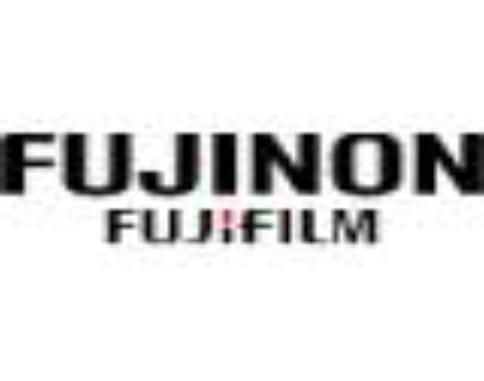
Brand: Fujinon
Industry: Electronic